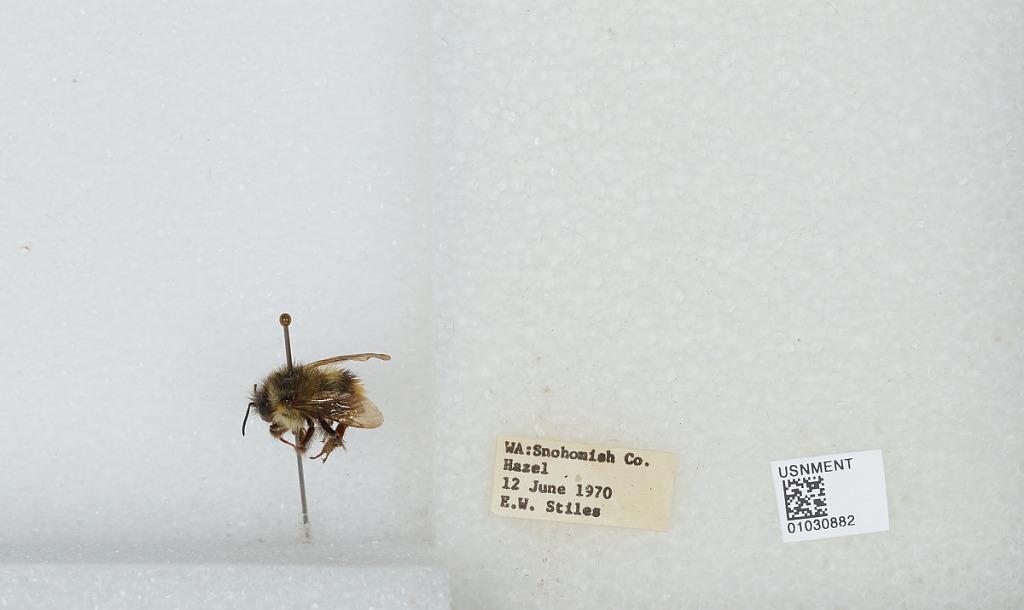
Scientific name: Bombus (Pyrobombus) mixtus Cresson
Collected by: E. Stiles
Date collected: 1970-6-12
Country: United States
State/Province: Washington
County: Snohomish
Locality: Hazel
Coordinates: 48.2772, -121.809